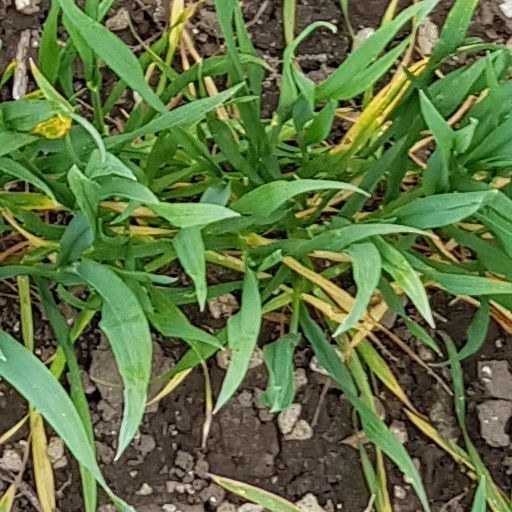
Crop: wheat